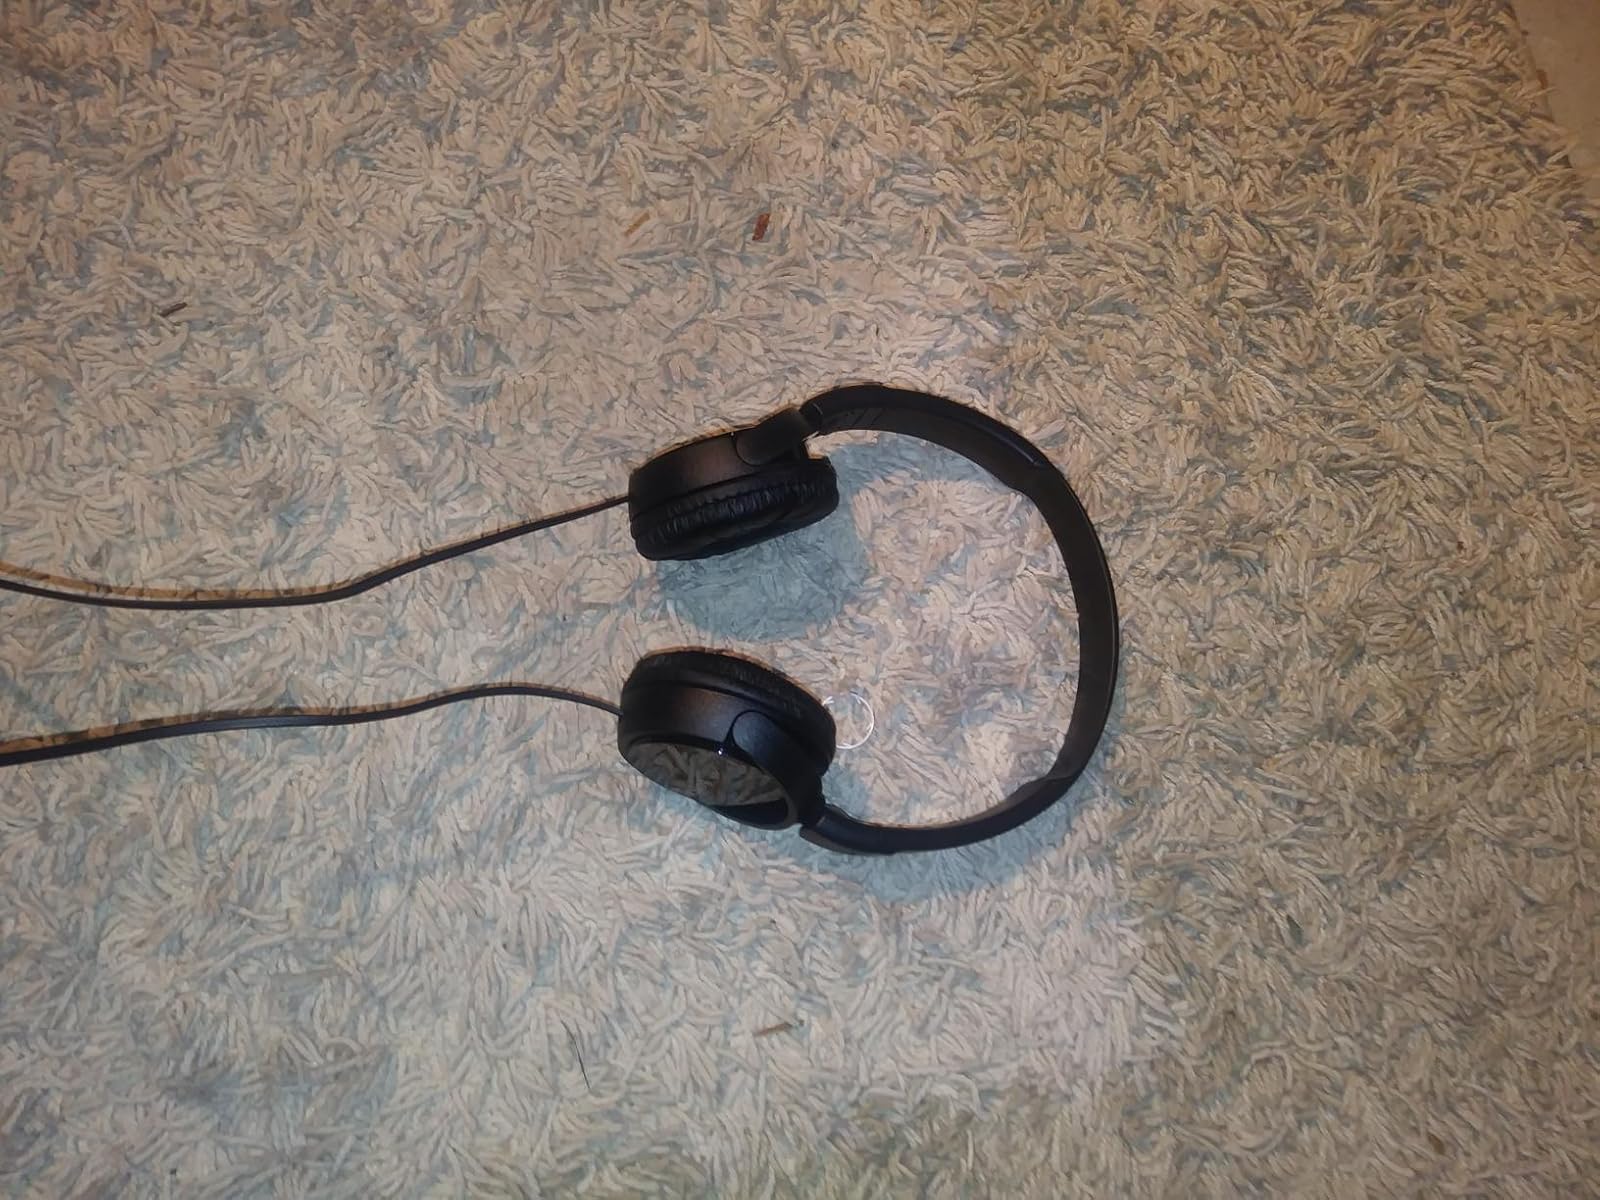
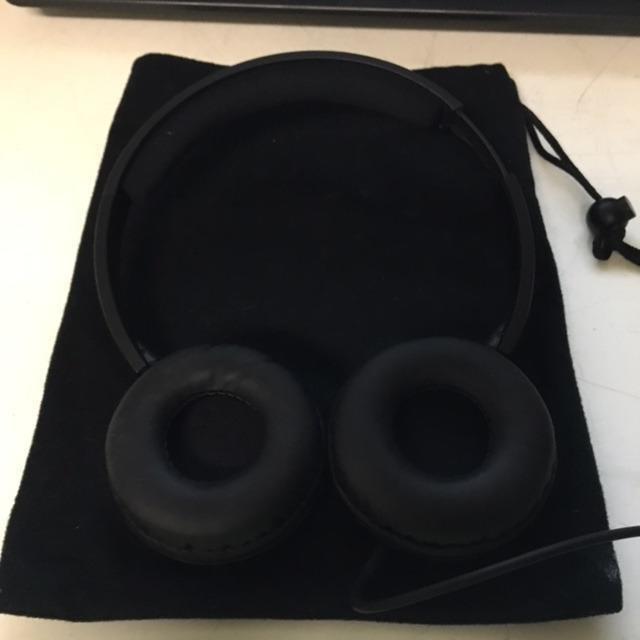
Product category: headphones
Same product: no